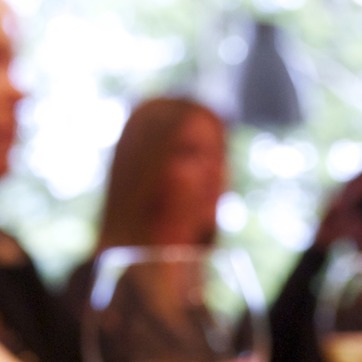
Material: skin